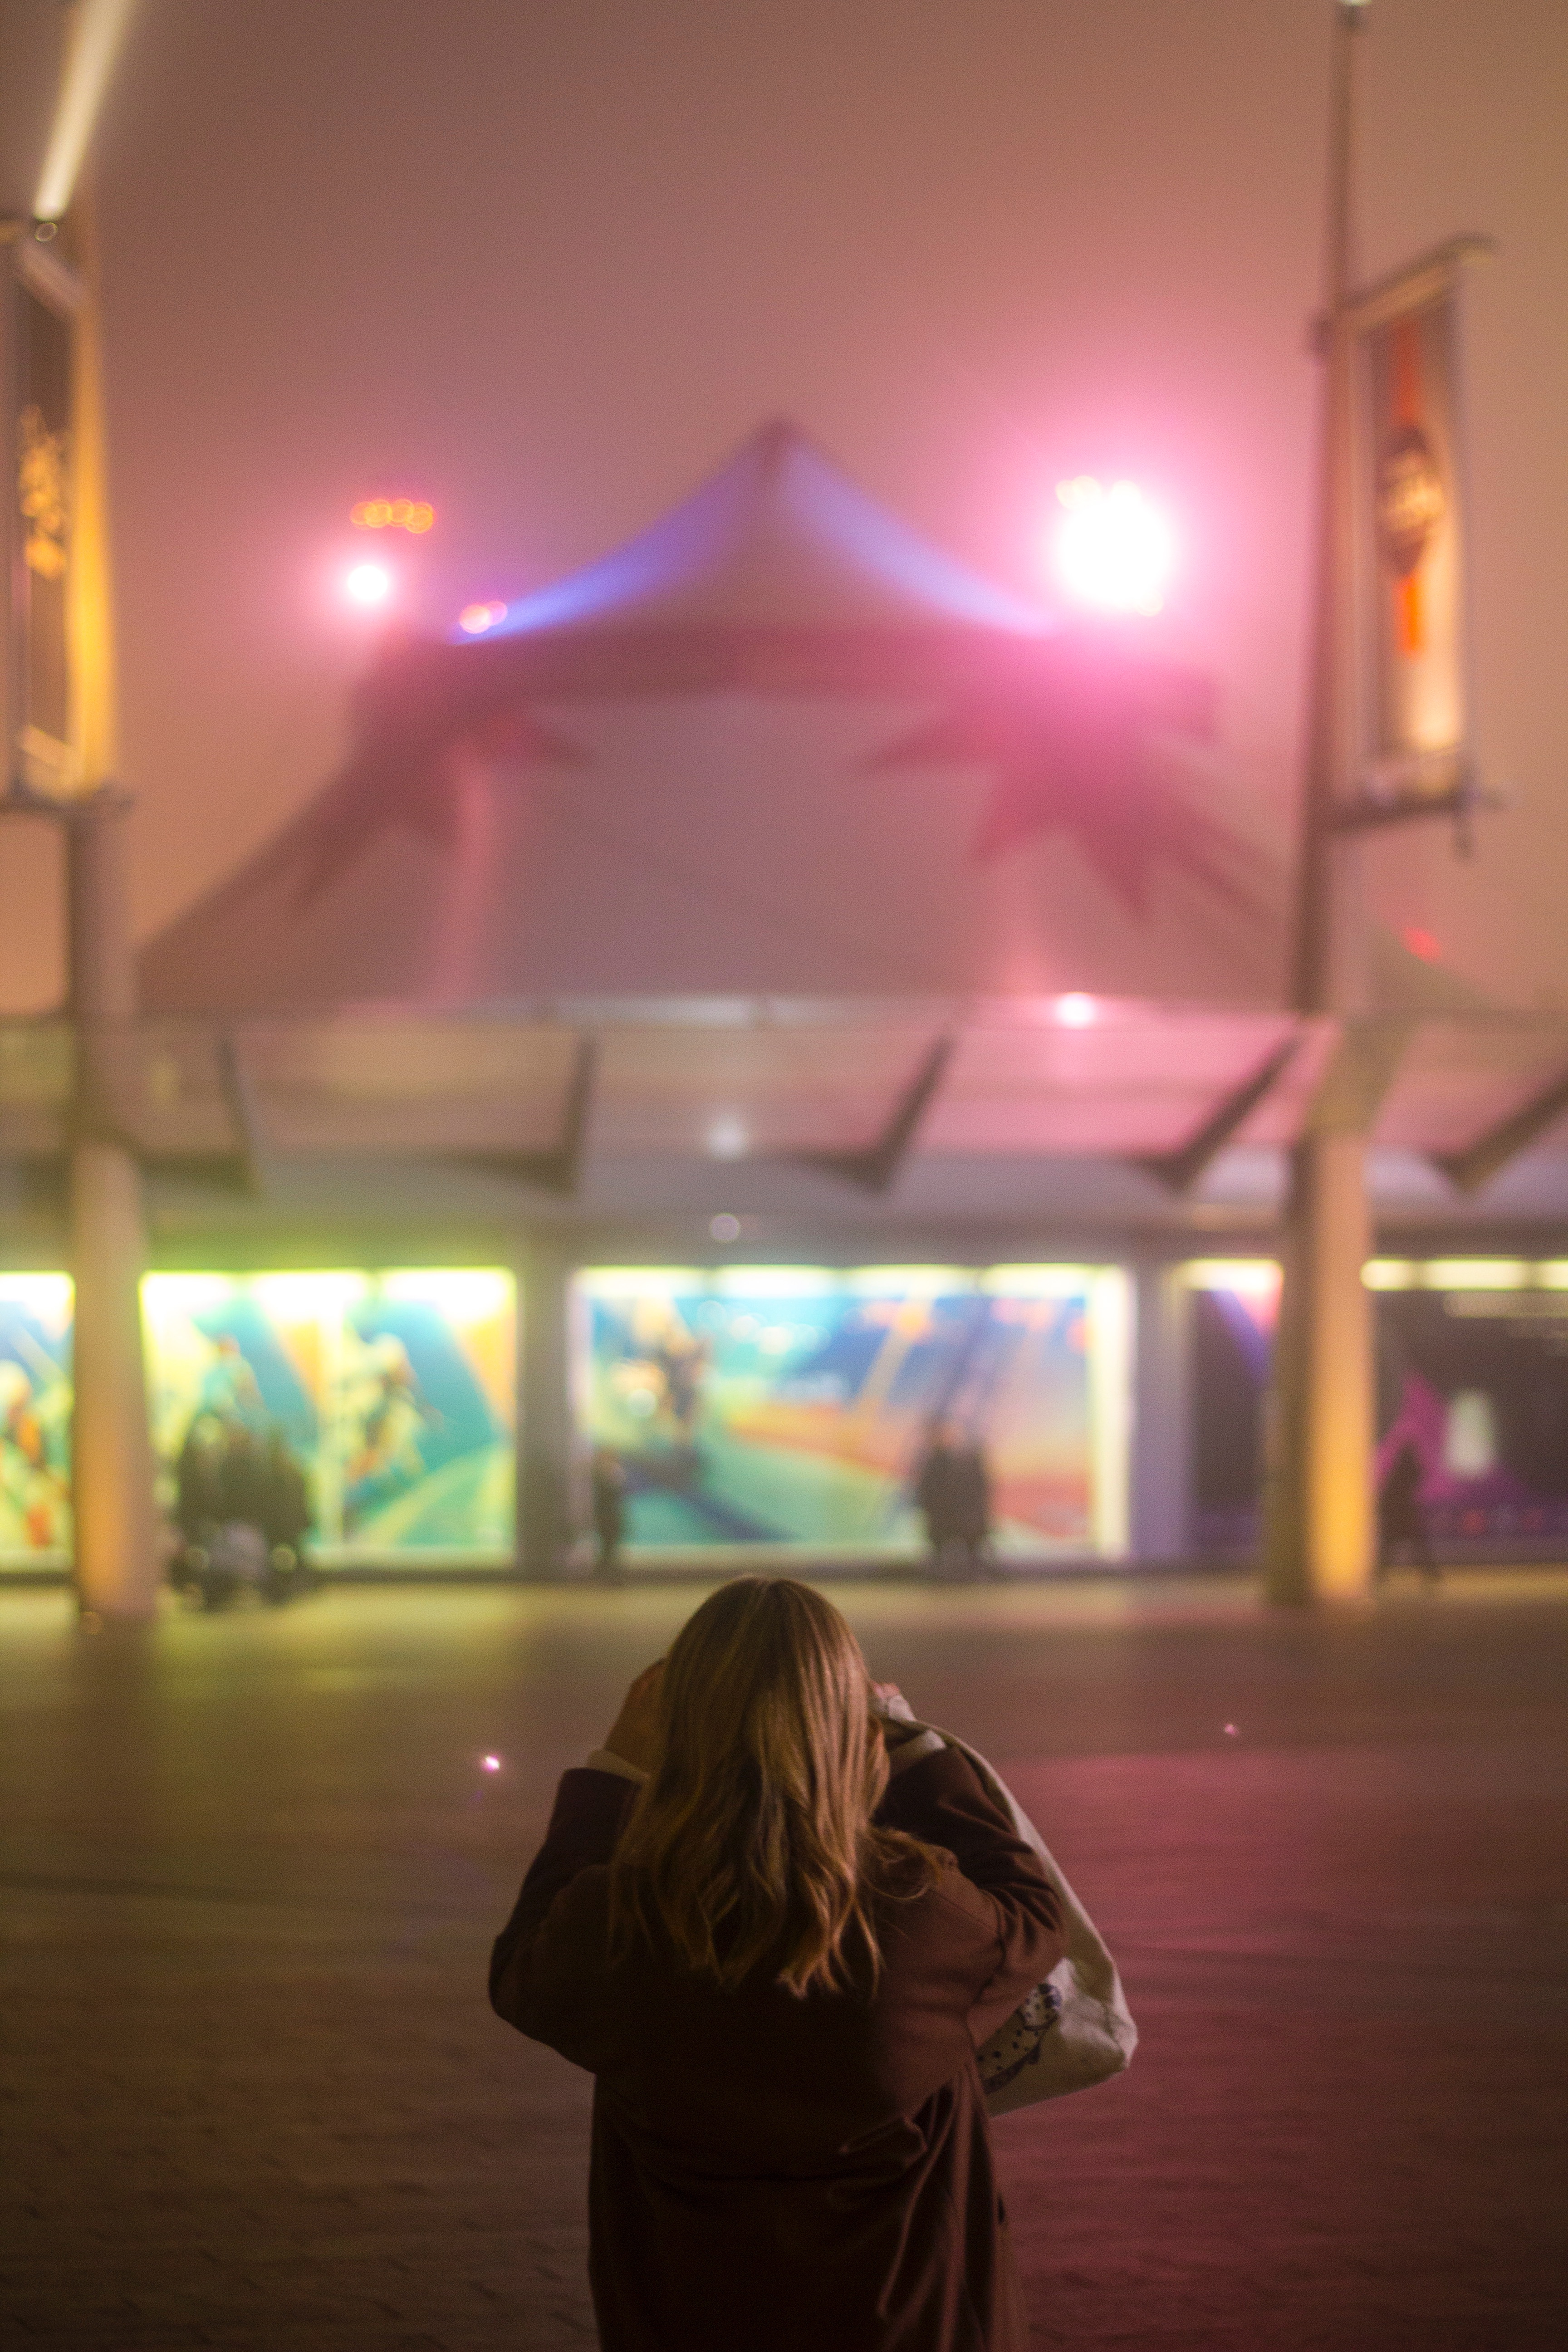
light, night, evening, color, lighting